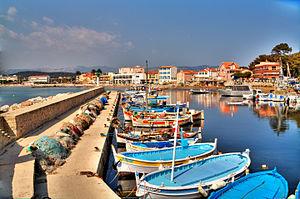
Port de Saint Elme.